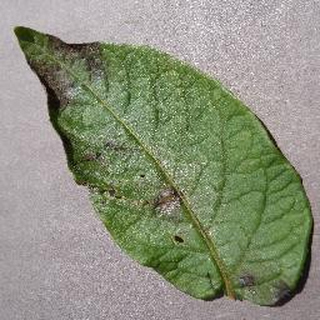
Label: potato_late_blight